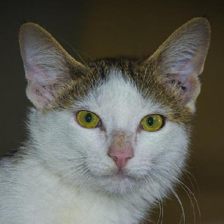
Label: animals